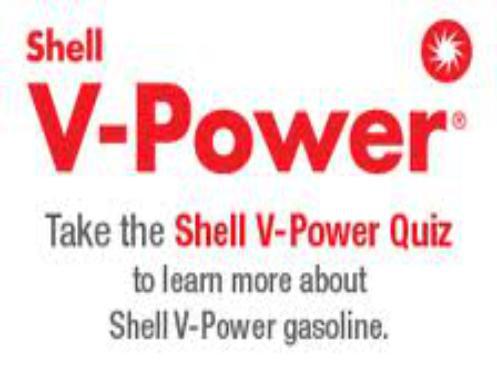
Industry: Transportation